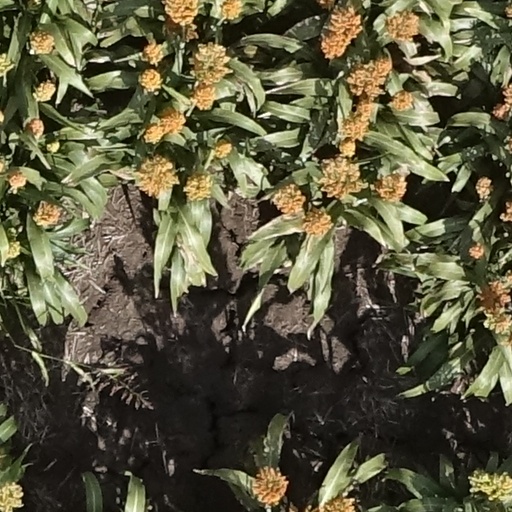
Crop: sorghum